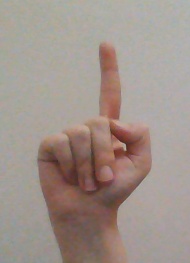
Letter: bb